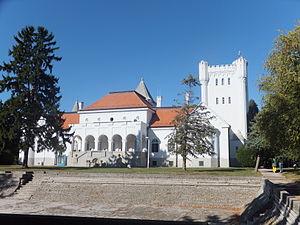
Twist again à Moscou est un film français réalisé par Jean-Marie Poiré, sorti en 1986.
Le château Fantast est situé près de Bečej, dans la province de Voïvodine et dans le district de Bačka méridionale, en Serbie. Il est inscrit sur la liste des monuments culturels protégés de la République de Serbie.